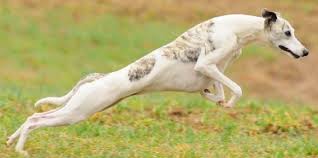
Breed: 234-n000065-whippet